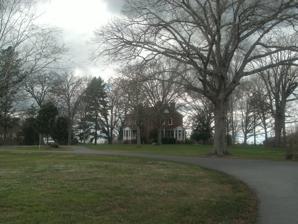
Building: Trenton (Cumberland, Virginia)
Country: United States of America
Year built: 1829
Historic house in Virginia, United States United States historic place Trenton U.S. National Register of Historic Places Virginia Landmarks Register The house, seen in April 2017 Show map of Virginia Show map of the United States Location 751 Oak Hill Rd., Cumberland, Virginia Coordinates 37°31′45″N 78°17′7″W / 37.52917°N 78.28528°W / 37.52917; -78.28528 Area 13 acres (5.3 ha) Built 1829 Architectural style Federal, Classical Revival NRHP reference No. 05000765 VLR No. 024-0001 Significant dates Added to NRHP July 27, 2005 Designated VLR June 1, 2005 Trenton , also known as the "Brick House," is a historic plantation home located near Cumberland , Cumberland County, Virginia .  It was built about 1829, and is a 2 + 1 ⁄ 2 -story, brick dwelling with a center-passage , double-pile floor plan, in the Federal style. It has transitional elements of the Early Classical Revival style. A one-story, shed roofed addition was built about 1960.  Also on the property are a contributing stable (c. 1930), brick shed/ smokehouse , (c. 1930), grading building (c. 1950), and family cemetery .  In 1936, the property was acquired by the Resettlement Administration and conveyed by deed to the Department of Conservation and Economic Development in 1954. Since then, it was used as the State Forest superintendent's home for the Cumberland State Forest until 1990. It was listed on the National Register of Historic Places in 2005. References